Lucrezia Marinella

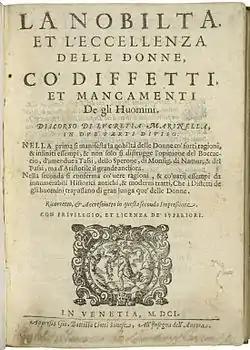
The title page of a 1601 edition of Marinella's "La nobilita, et l’eccellenza delle donne".

Her work was not without controversy. She frequently wrote in response to polemics against women; "La nobilita, et l’eccellenza delle donne" was a defense of educated women who had the right to their opinion"."